Lampião

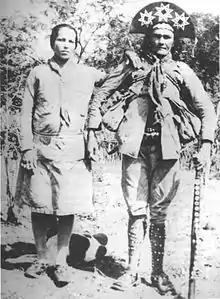
Dadá and Corisco

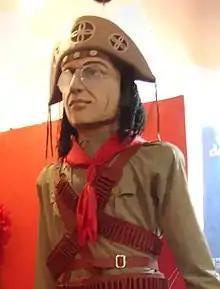
Lampião, recent sculpture

Lampião was active for a number of years and thus many men and women passed through his band. More notable ones included: